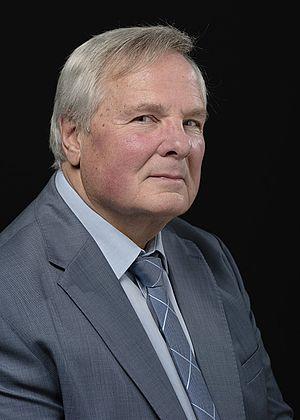
Marc Dubugnon, né à Aubonne le 24 mai 1946, est un musicien, organiste et enseignant vaudois.